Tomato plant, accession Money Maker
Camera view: vertical (180 deg); turntable rotation: 90 degrees
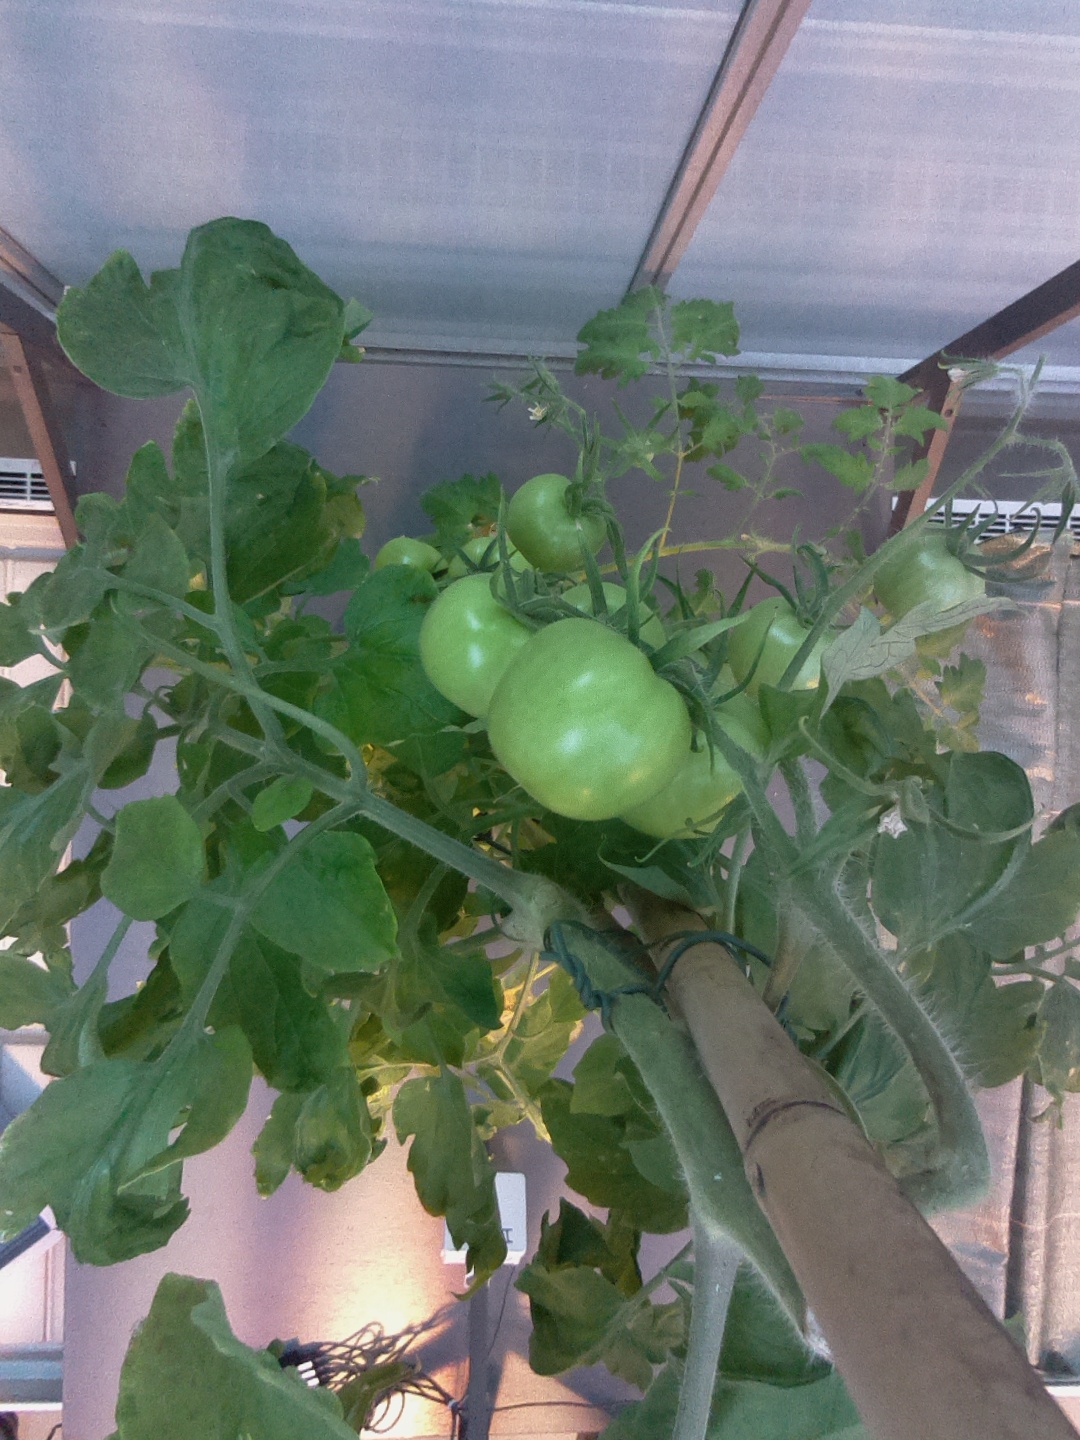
BBCH growth stage 75: 50%-60% of final fruit size